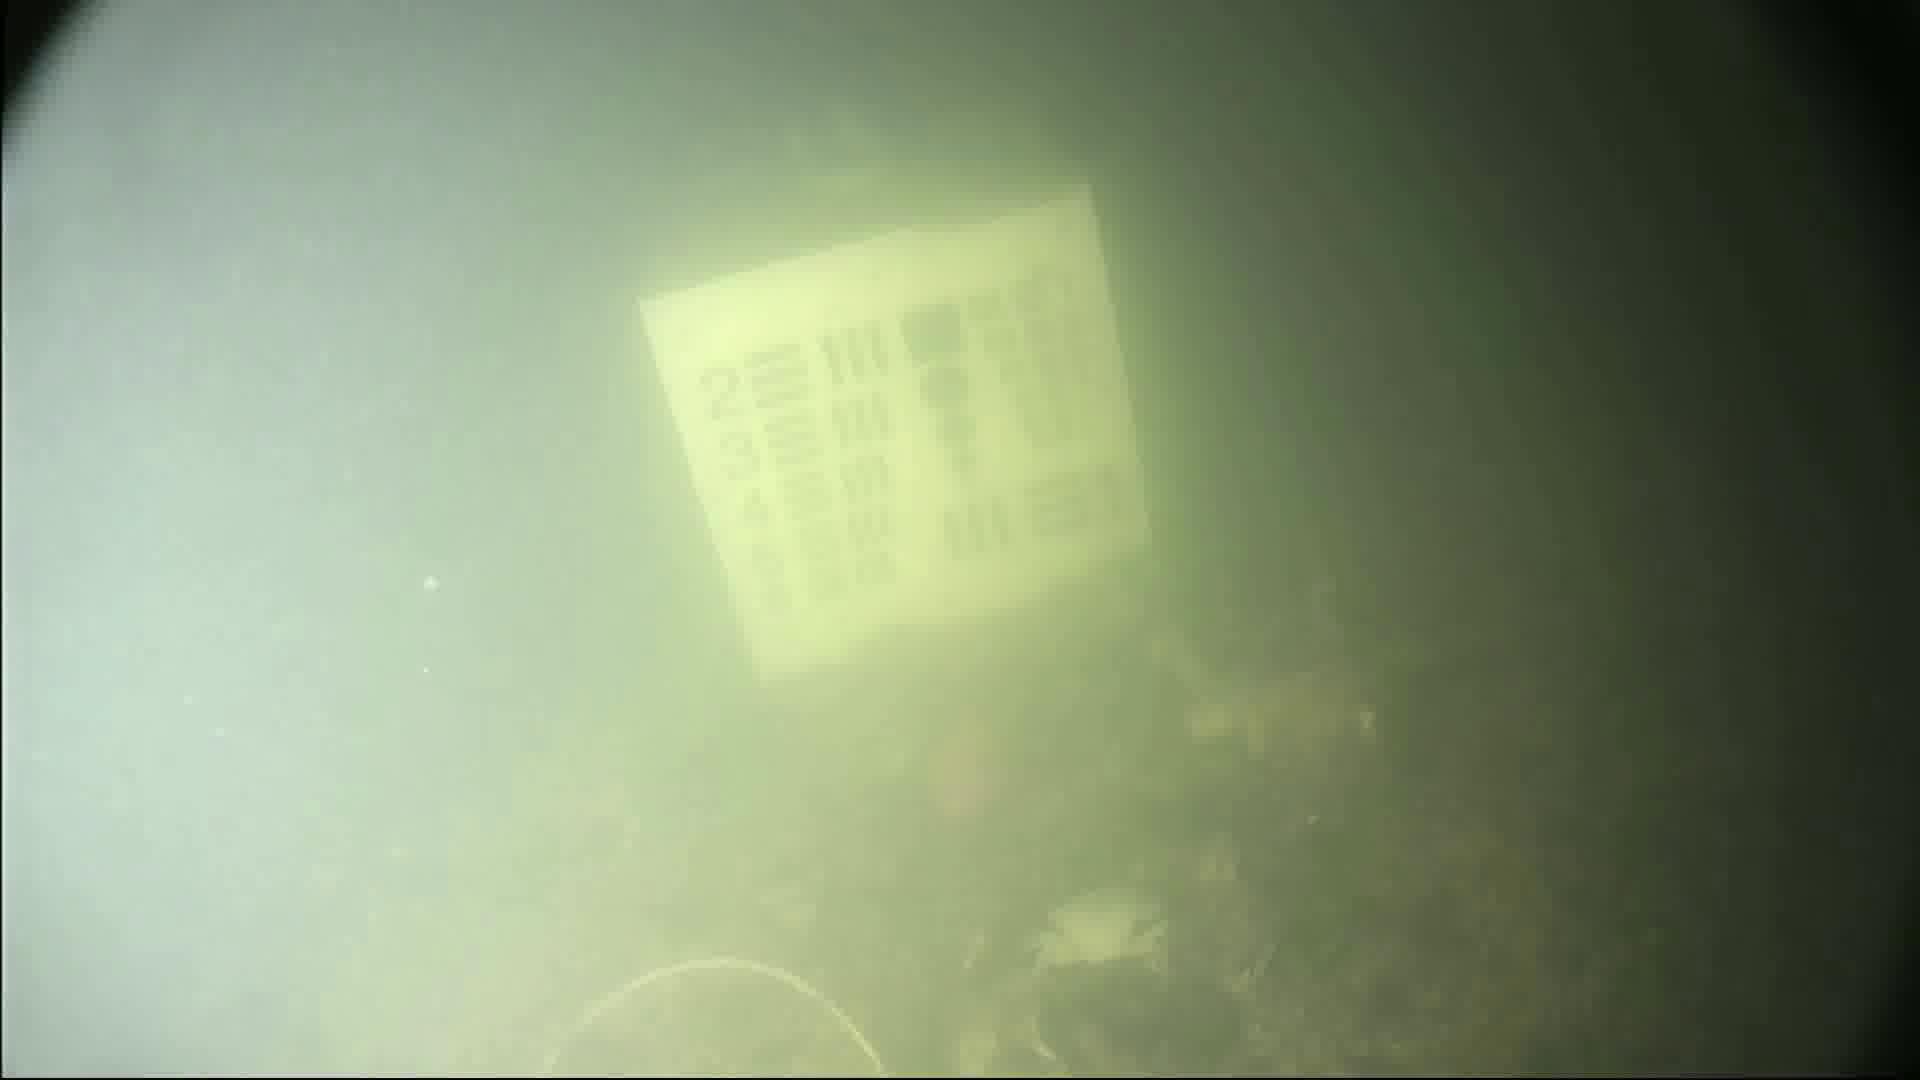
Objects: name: crab
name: fish